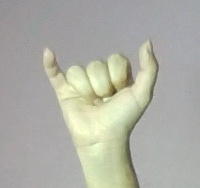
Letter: ya